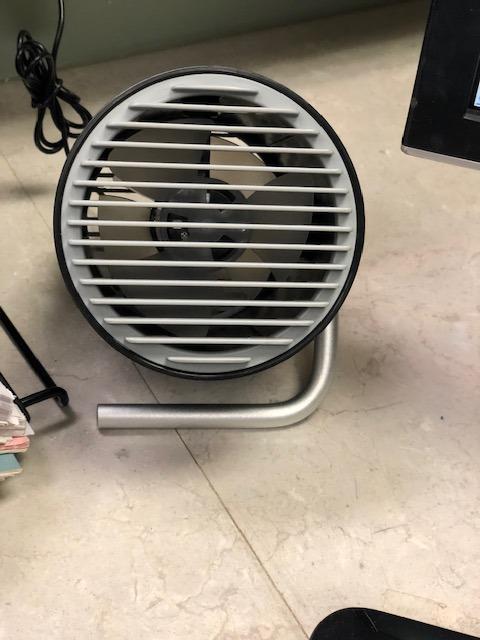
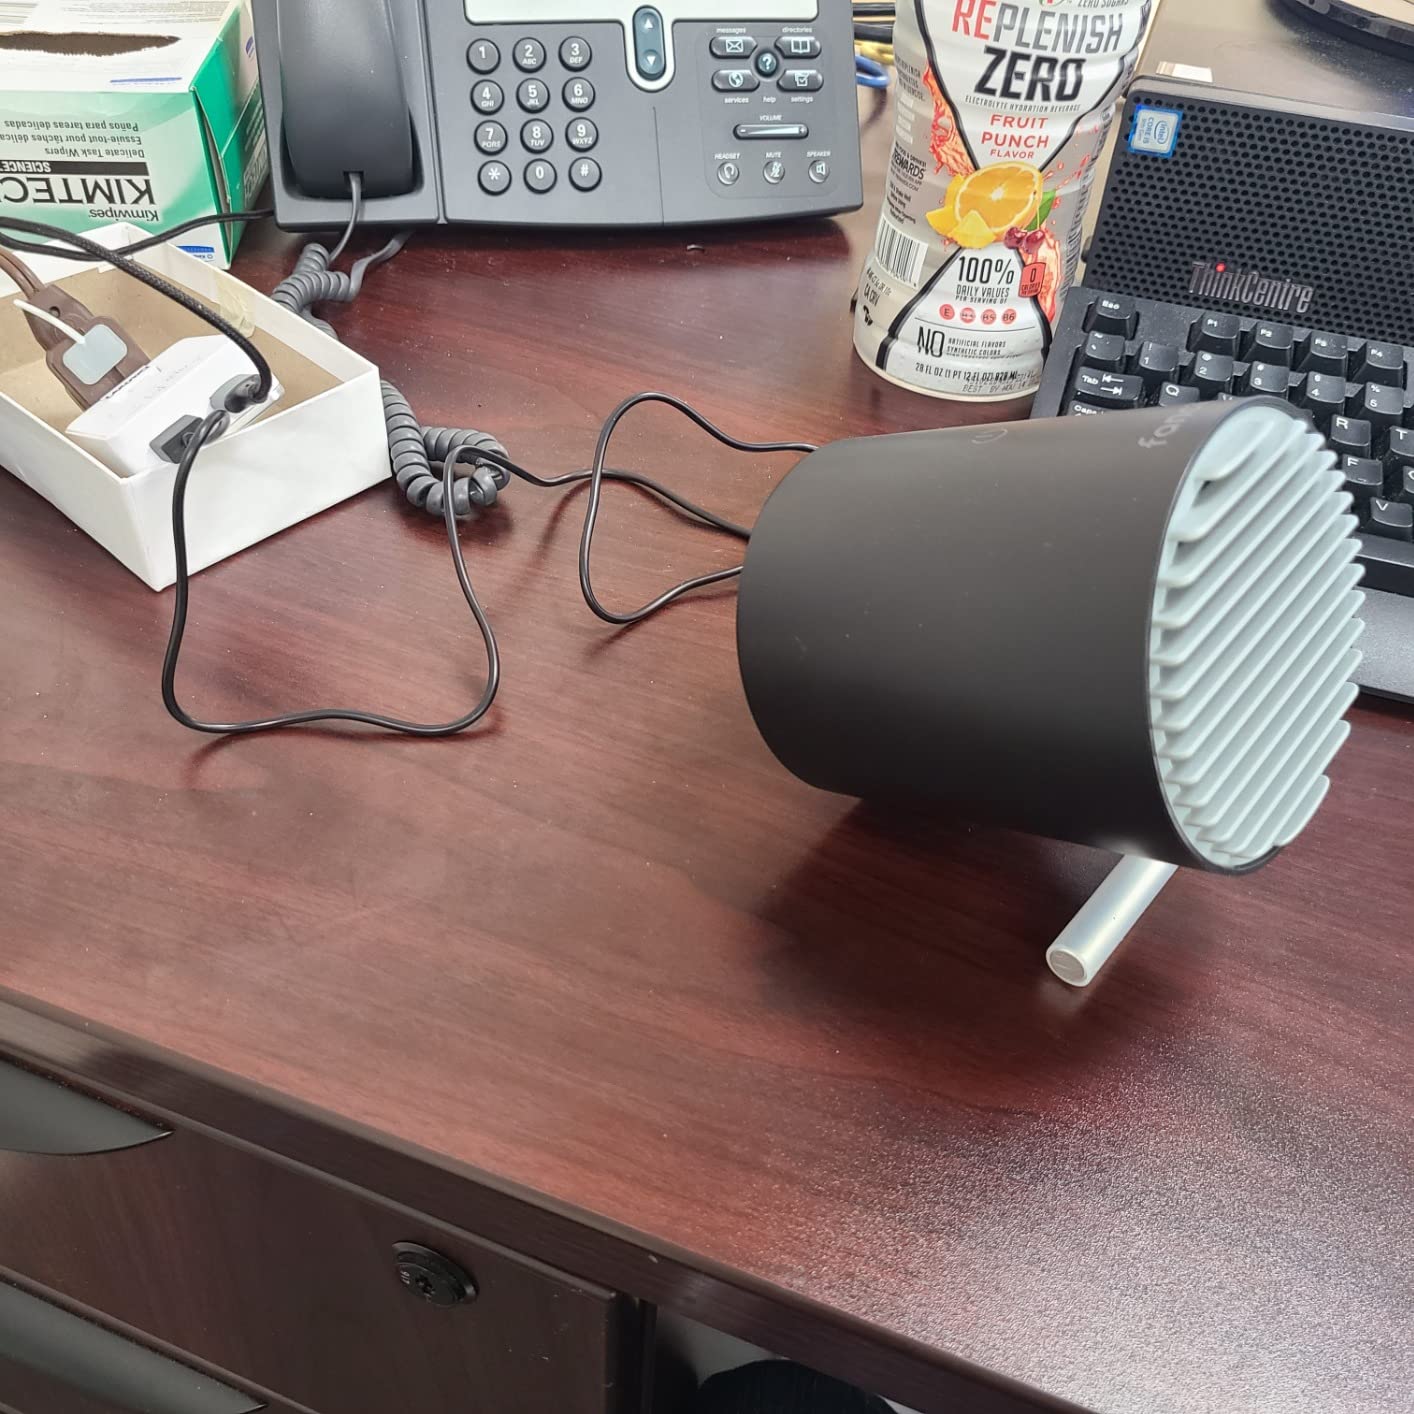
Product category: fan
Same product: yes